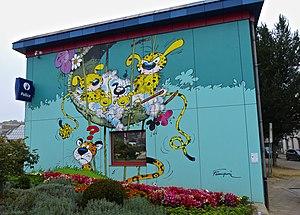
Le Marsupilami est un animal imaginaire créé par André Franquin en 1952, dans la série Spirou et Fantasio, avant d'accéder à sa propre série. Il est doté d'une force herculéenne et d'une queue préhensile démesurée ainsi que de toutes sortes de particularités zoologiques dévoilées au fil des albums.
Le Nid des Marsupilamis est un album de bande dessinée, le douzième de la série Les aventures de Spirou et Fantasio. Il contient deux aventures: Le Nid des Marsupilamis et La Foire aux gangsters.